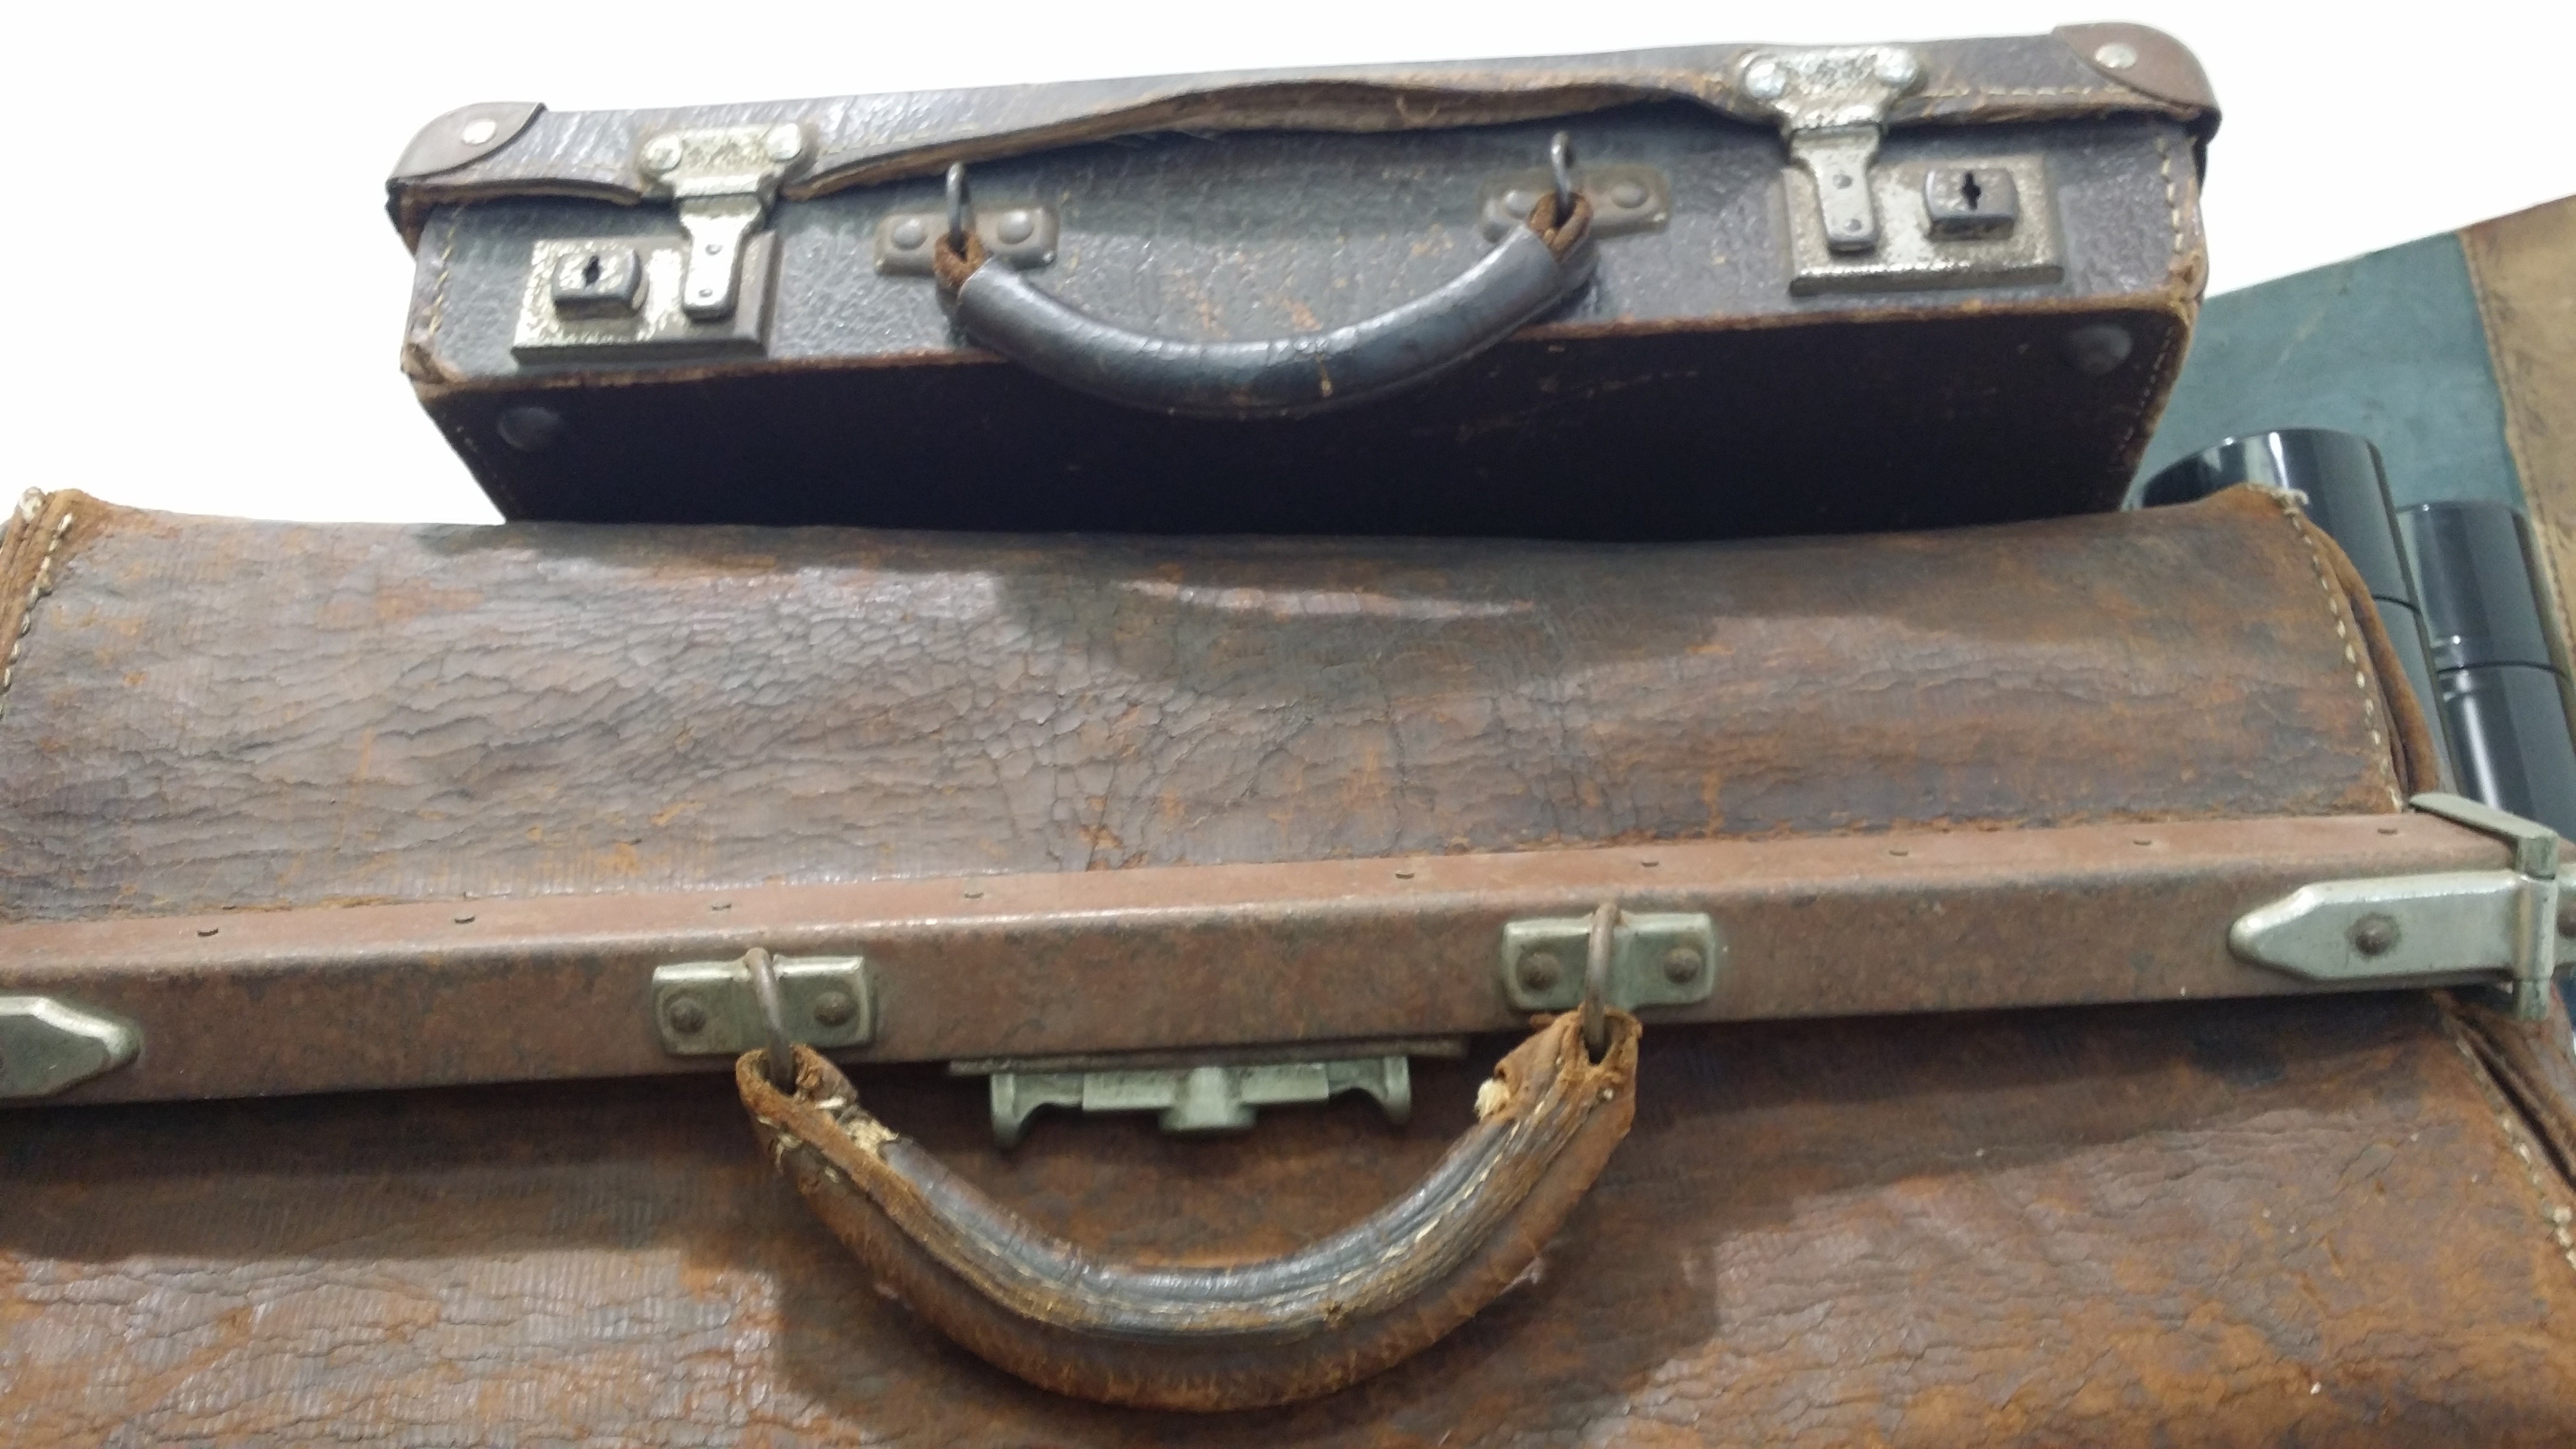
weapon, bumper, gun, firearm, automotive exterior, gun accessory